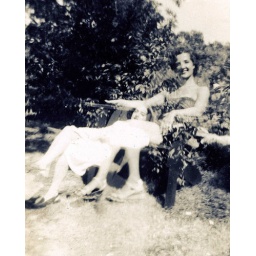
1940s outdoors woman sitting in adirondack chair double exposure halter top smiling